Melvin Lindsey

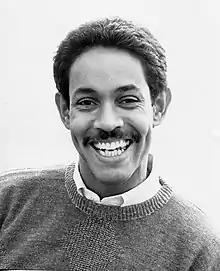
Lindsey In 1988

Melvin Lindsey (July 8, 1955March 26, 1992) was an American radio and television personality in the Washington, D.C. area. He is widely known for originating the "Quiet Storm" late-night music programming format.